Channel Tunnel

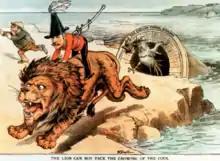
American cartoon (c. 1885) depicting fears of the Channel Tunnel: One of the strongest opponents of the Channel Tunnel, General Wolseley riding on the fleeing lion.

In 1881, British railway entrepreneur Sir Edward Watkin and Alexandre Lavalley, a French Suez Canal contractor, were in the Anglo-French Submarine Railway Company that conducted exploratory work on both sides of the Channel. From June 1882 to March 1883, the British tunnel boring machine tunnelled, through chalk, a total of , while Lavalley used a similar machine to drill from Sangatte on the French side. However, the cross-Channel tunnel project was abandoned in 1883, despite this success, after fears raised by the British military that an underwater tunnel might be used as an invasion route. Nevertheless, in 1883, this TBM was used to bore a railway ventilation tunnel— in diameter and long—between Birkenhead and Liverpool, England, through sandstone under the Mersey River. These early works were encountered more than a century later during the project TransManche Link (TML).